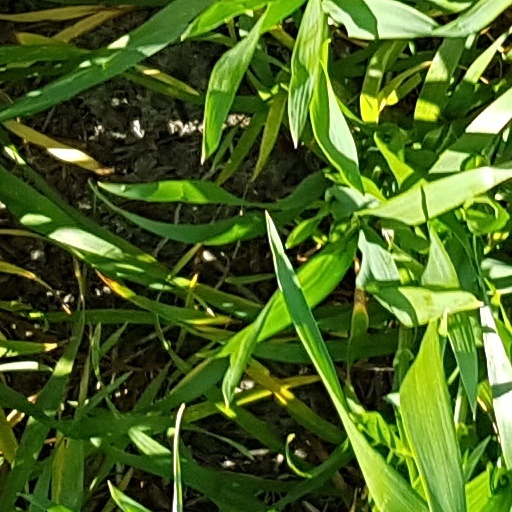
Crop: wheat